Frances Nunziata

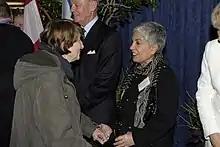
Nunziata in 2011 (on the right)

Frances Nunziata (born ) is a Canadian politician who has served as the speaker of Toronto City Council since December 1, 2010. Nunziata presently represents Ward 5 York South—Weston.